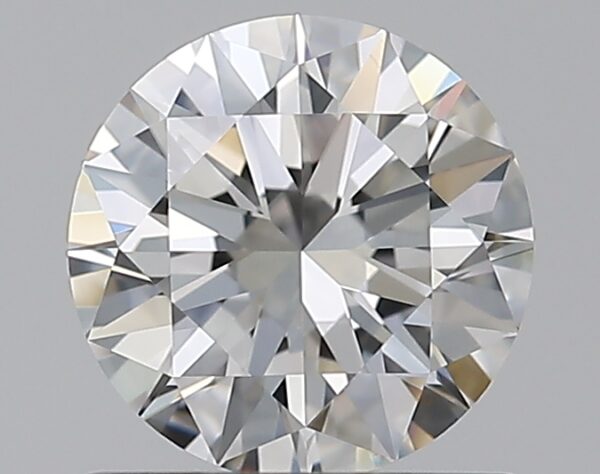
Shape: round
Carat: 0.75
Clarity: VVS1
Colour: F
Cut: EX
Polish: EX
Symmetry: EX
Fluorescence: ST
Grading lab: GIA
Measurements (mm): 5.88 x 5.9 x 3.56